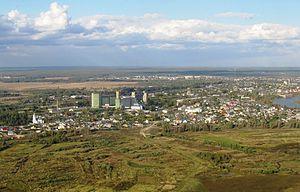
Volodarsk est une ville de l'oblast de Nijni Novgorod, en Russie, et le centre administratif du raïon de Volodarsk. Sa population s'élevait à 10 023 habitants en 2013.